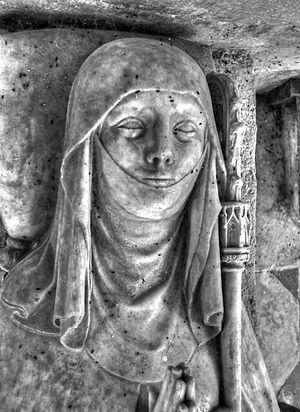
L'église Saint-Martin est une église catholique située à Laon, en France.
L'abbesse est la supérieure d'une abbaye, équivalent féminin d'un abbé, elle est élue par ses consœurs réunies en chapitre pour diriger une abbaye.
L'Abbaye du Sauvoir était une abbaye de moniales cisterciennes, qui était située au sud d'Athies-sous-Laon, fondée en 1220 ou 1228, selon les sources, par l'évêque de Laon, Anselme, pour recevoir les religieuses n'ayant pu entrer à l'abbaye de Montreuil-les-Dames